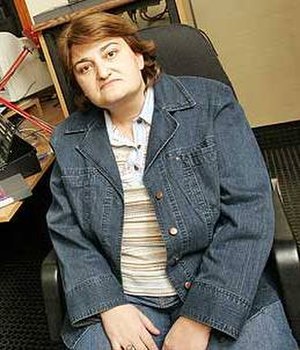
Bart Simpson / Figuren / Stemme
Sara Vivas lægger stemme til Bart Simpson i den spanske doubling af serien.
"Bartholomew JoJo ""Bart"" Simpson er en fiktiv hovedperson i den animerede tv-serie The Simpsons og en del af den navnkundige familie. Hans stemme indtales af skuespilleren Nancy Cartwright og dukkede første gang op på tv i The Tracey Ullman Show-kortfilmen ""Good Night"" den 19. april 1987. Bart blev skabt og designet af tegneren Matt Groening, mens han ventede i lobbyen på James L. Brooks' kontor. Groening var blevet kaldt ind for at komme med forslag til en række kortfilm baseret på Life in Hell, men i stedet besluttede han at oprette et nyt sæt figurer. Mens resten af figurerne var opkaldt efter Groenings familiemedlemmer, er Barts navn et anagram af det engelske ord ""brat"". Efter at have medvirket på The Tracey Ullman Show i tre år, fik Simpson-familien deres egen serie på Fox, og debuterede her den 17. december 1989.